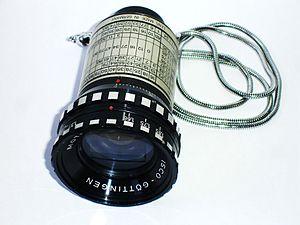
Chercheur de champ (viseur destiné au réalisateur pour repérer les emplacements et les cadrages de prise de vues)
Un chercheur de champs est un accessoire de tournage dédié au réalisateur et au directeur de la photographie et à son équipe, pour déterminer commodément le cadrage d’un plan en préparation, afin de n’avoir pas à déplacer inutilement la caméra elle-même.